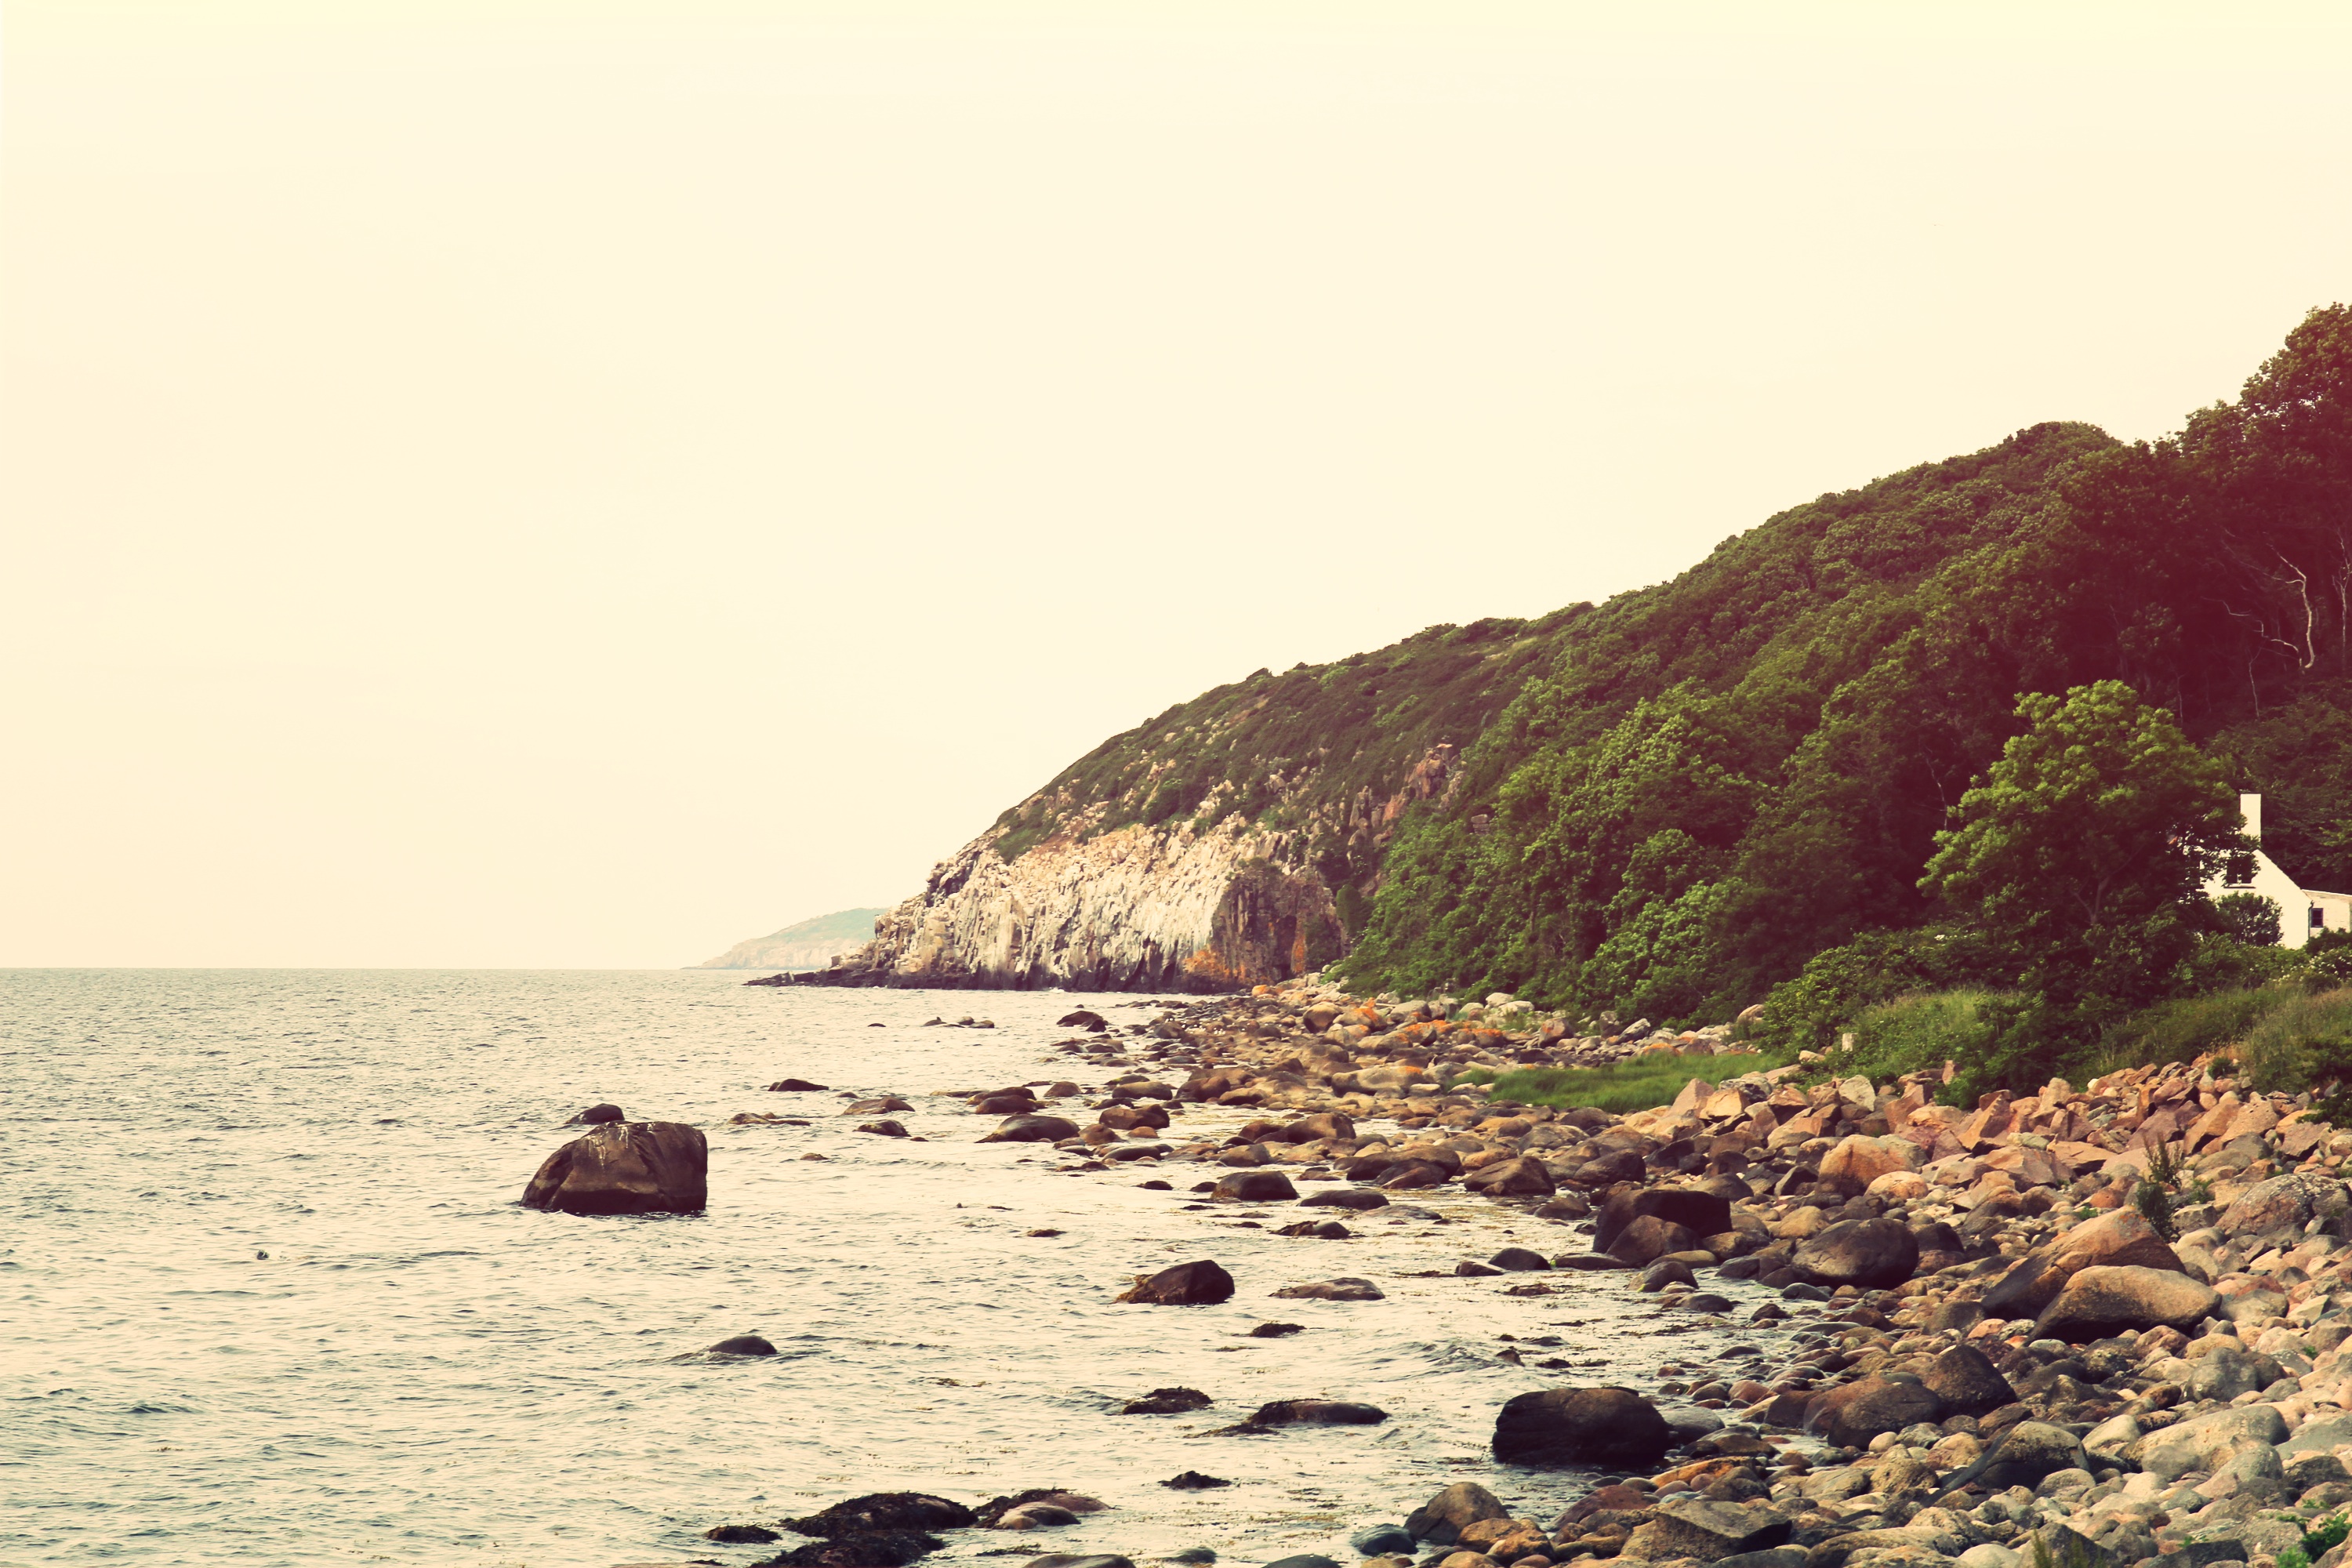
beach, sea, coast, sand, rock, ocean, shore, wave, cliff, bay, terrain, material, body of water, cape, wadi